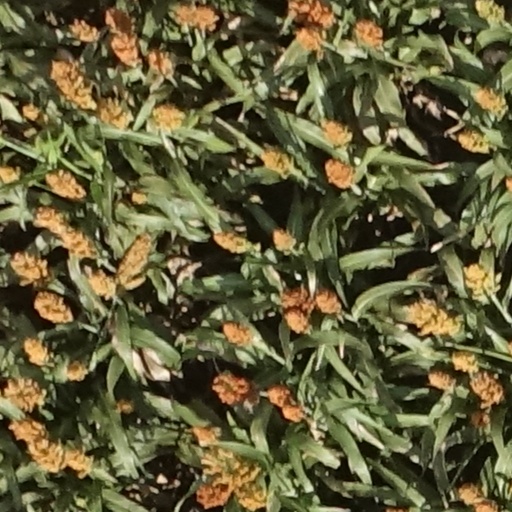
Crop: sorghum